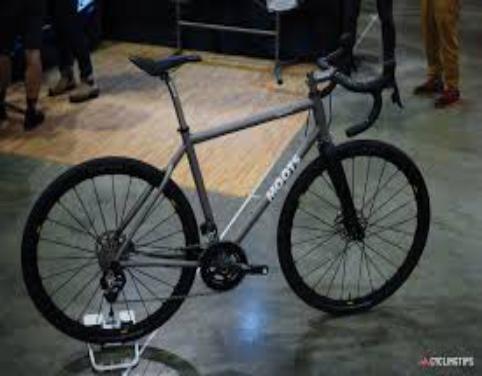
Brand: moots cycles
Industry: Transportation